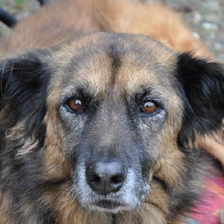
Label: animals